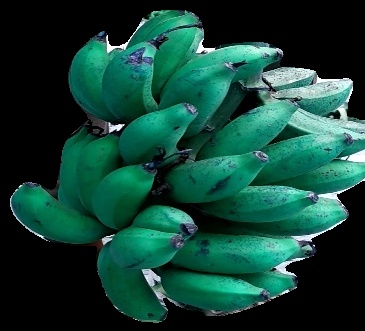
Variety: rasbale
Grade: grade3